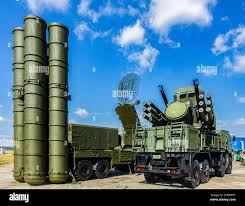
Label: Air Defense